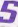
Number: 5